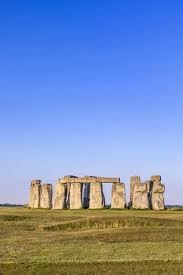
Landmark: Stonehenge